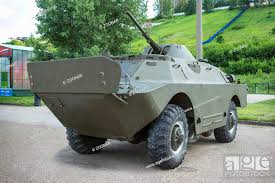
Label: BRDM